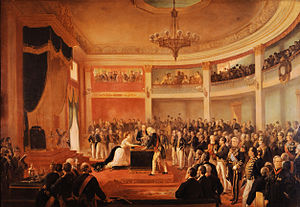
Ed (løfte)
Isabella af Brasilien tages i ed som regent over kejserdømmet Brasilien, ca. 1870.
Traditionelt er en ed enten en ytring af kendsgerninger eller et løfte, hvis ordlyd har relation til noget helligt som et tegn på sandhed.